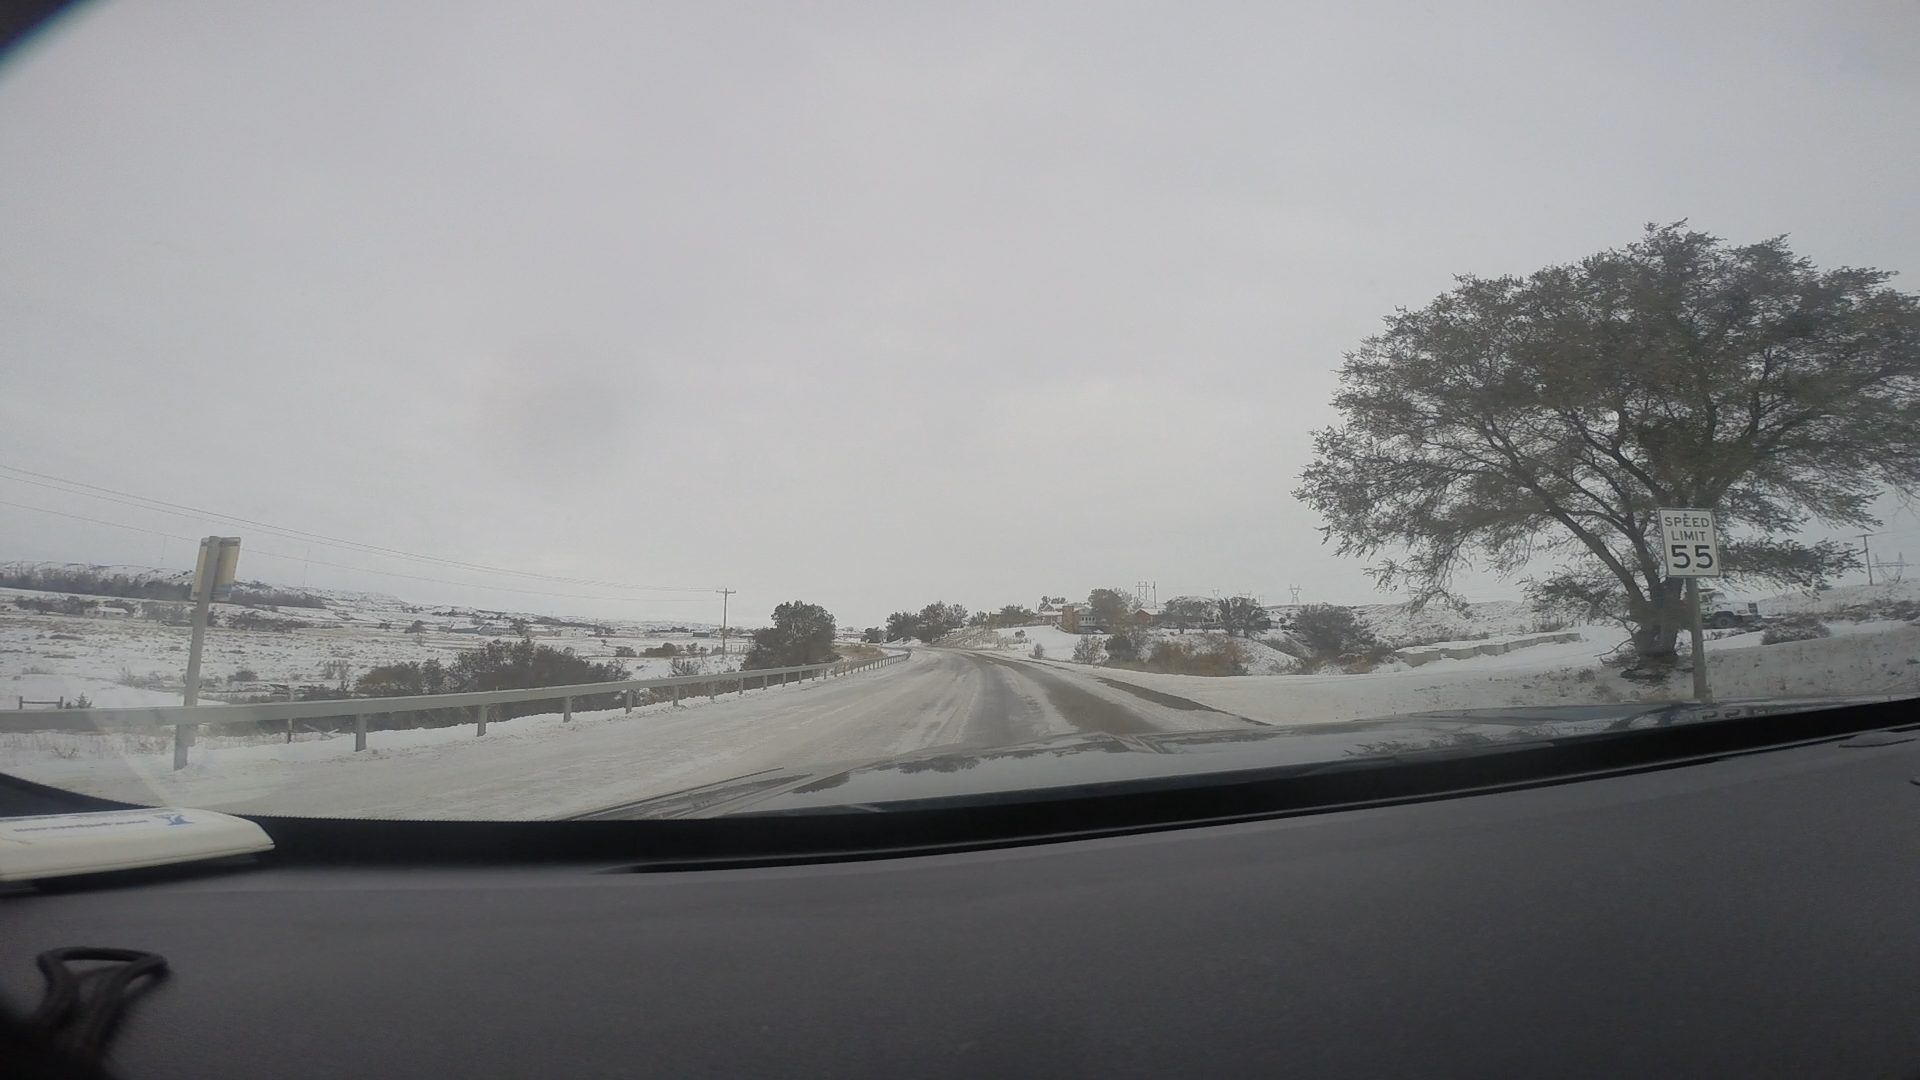
Speed limit sign label: mph55